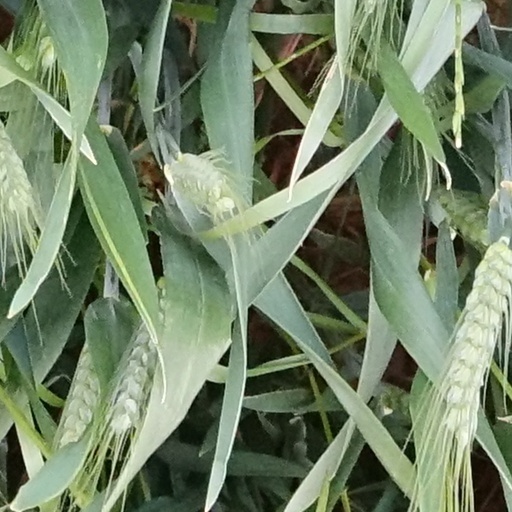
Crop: wheat